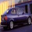
Label: automobile